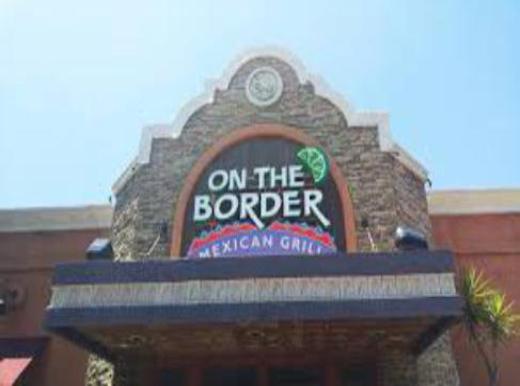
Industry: Food